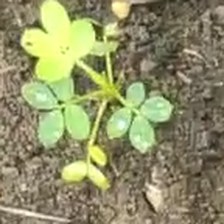
Weed species: Sicklepod_(Senna obtusifolia)